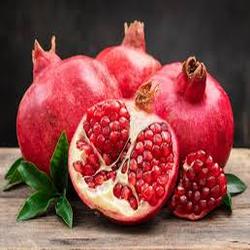
Label: Pomegranate